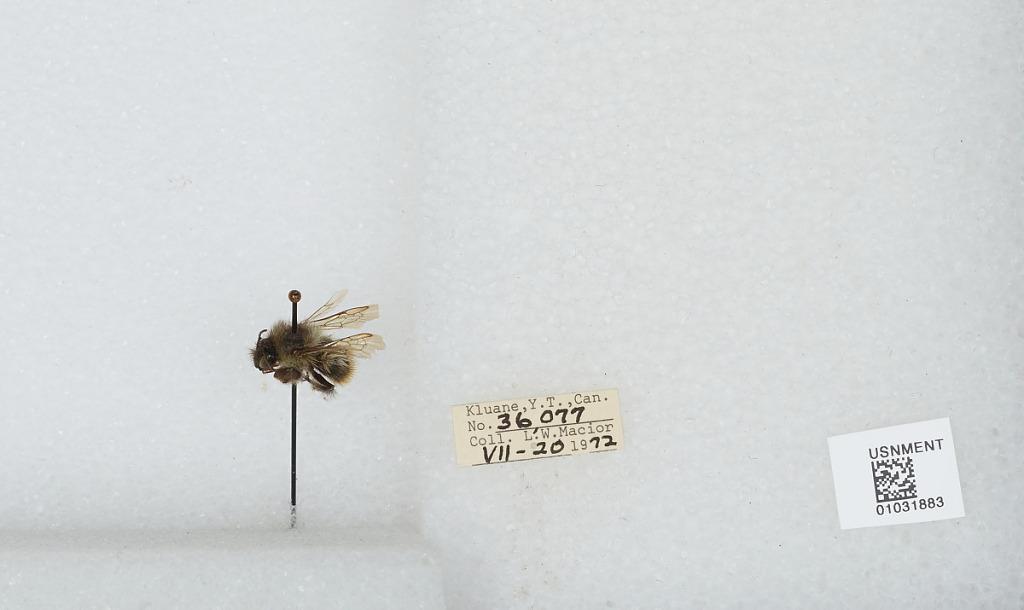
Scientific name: Bombus (Pyrobombus) mixtus Cresson
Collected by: L. Macior
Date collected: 1972-7-20
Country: Canada
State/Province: Yukon Territory
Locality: Kluane
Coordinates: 60.75, -139.5